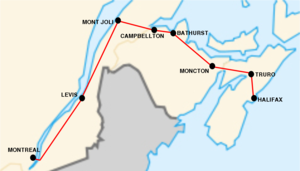
Le chemin de fer Intercolonial, est créé en 1872 par le gouvernement du Canada pour répondre à l'exigence des provinces maritimes avant leur intégration à la Confédération canadienne. En 1876, la voie de 560 milles relie Halifax à Rivière-du-Loup où la connexion avec la voie du Grand Tronc permet de passer par Lévis, en face de la ville de Québec, et de rejoindre Montréal. En 1918, l'Intercolonial est intégré au chemin de fer Canadien National.